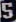
Number: 5